Waco Tigers

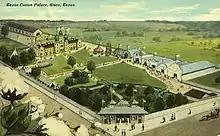
A post card of the Cotton Palace grounds from the Baylor University Texas Collection

The Waco Tigers and Steers played home minor league games at Padgitt Park through the 1904 season. The park was founded in the 1880's. The park was later purchased from owner and namesake Tom Padgitt and became known as the Cotton Palace.